John Roberts

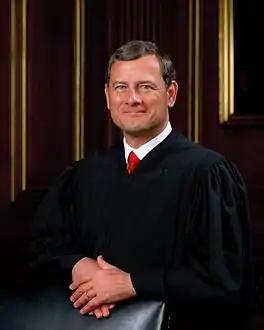
Official portrait, 2005

John Glover Roberts Jr. (born January 27, 1955) is an American jurist serving since 2005 as the 17th chief justice of the United States. He has been described as having a moderate conservative judicial philosophy, though he is primarily an institutionalist. Regarded as a swing vote in some cases, Roberts has presided over an ideological shift toward conservative jurisprudence on the high court, in which he has authored key opinions.